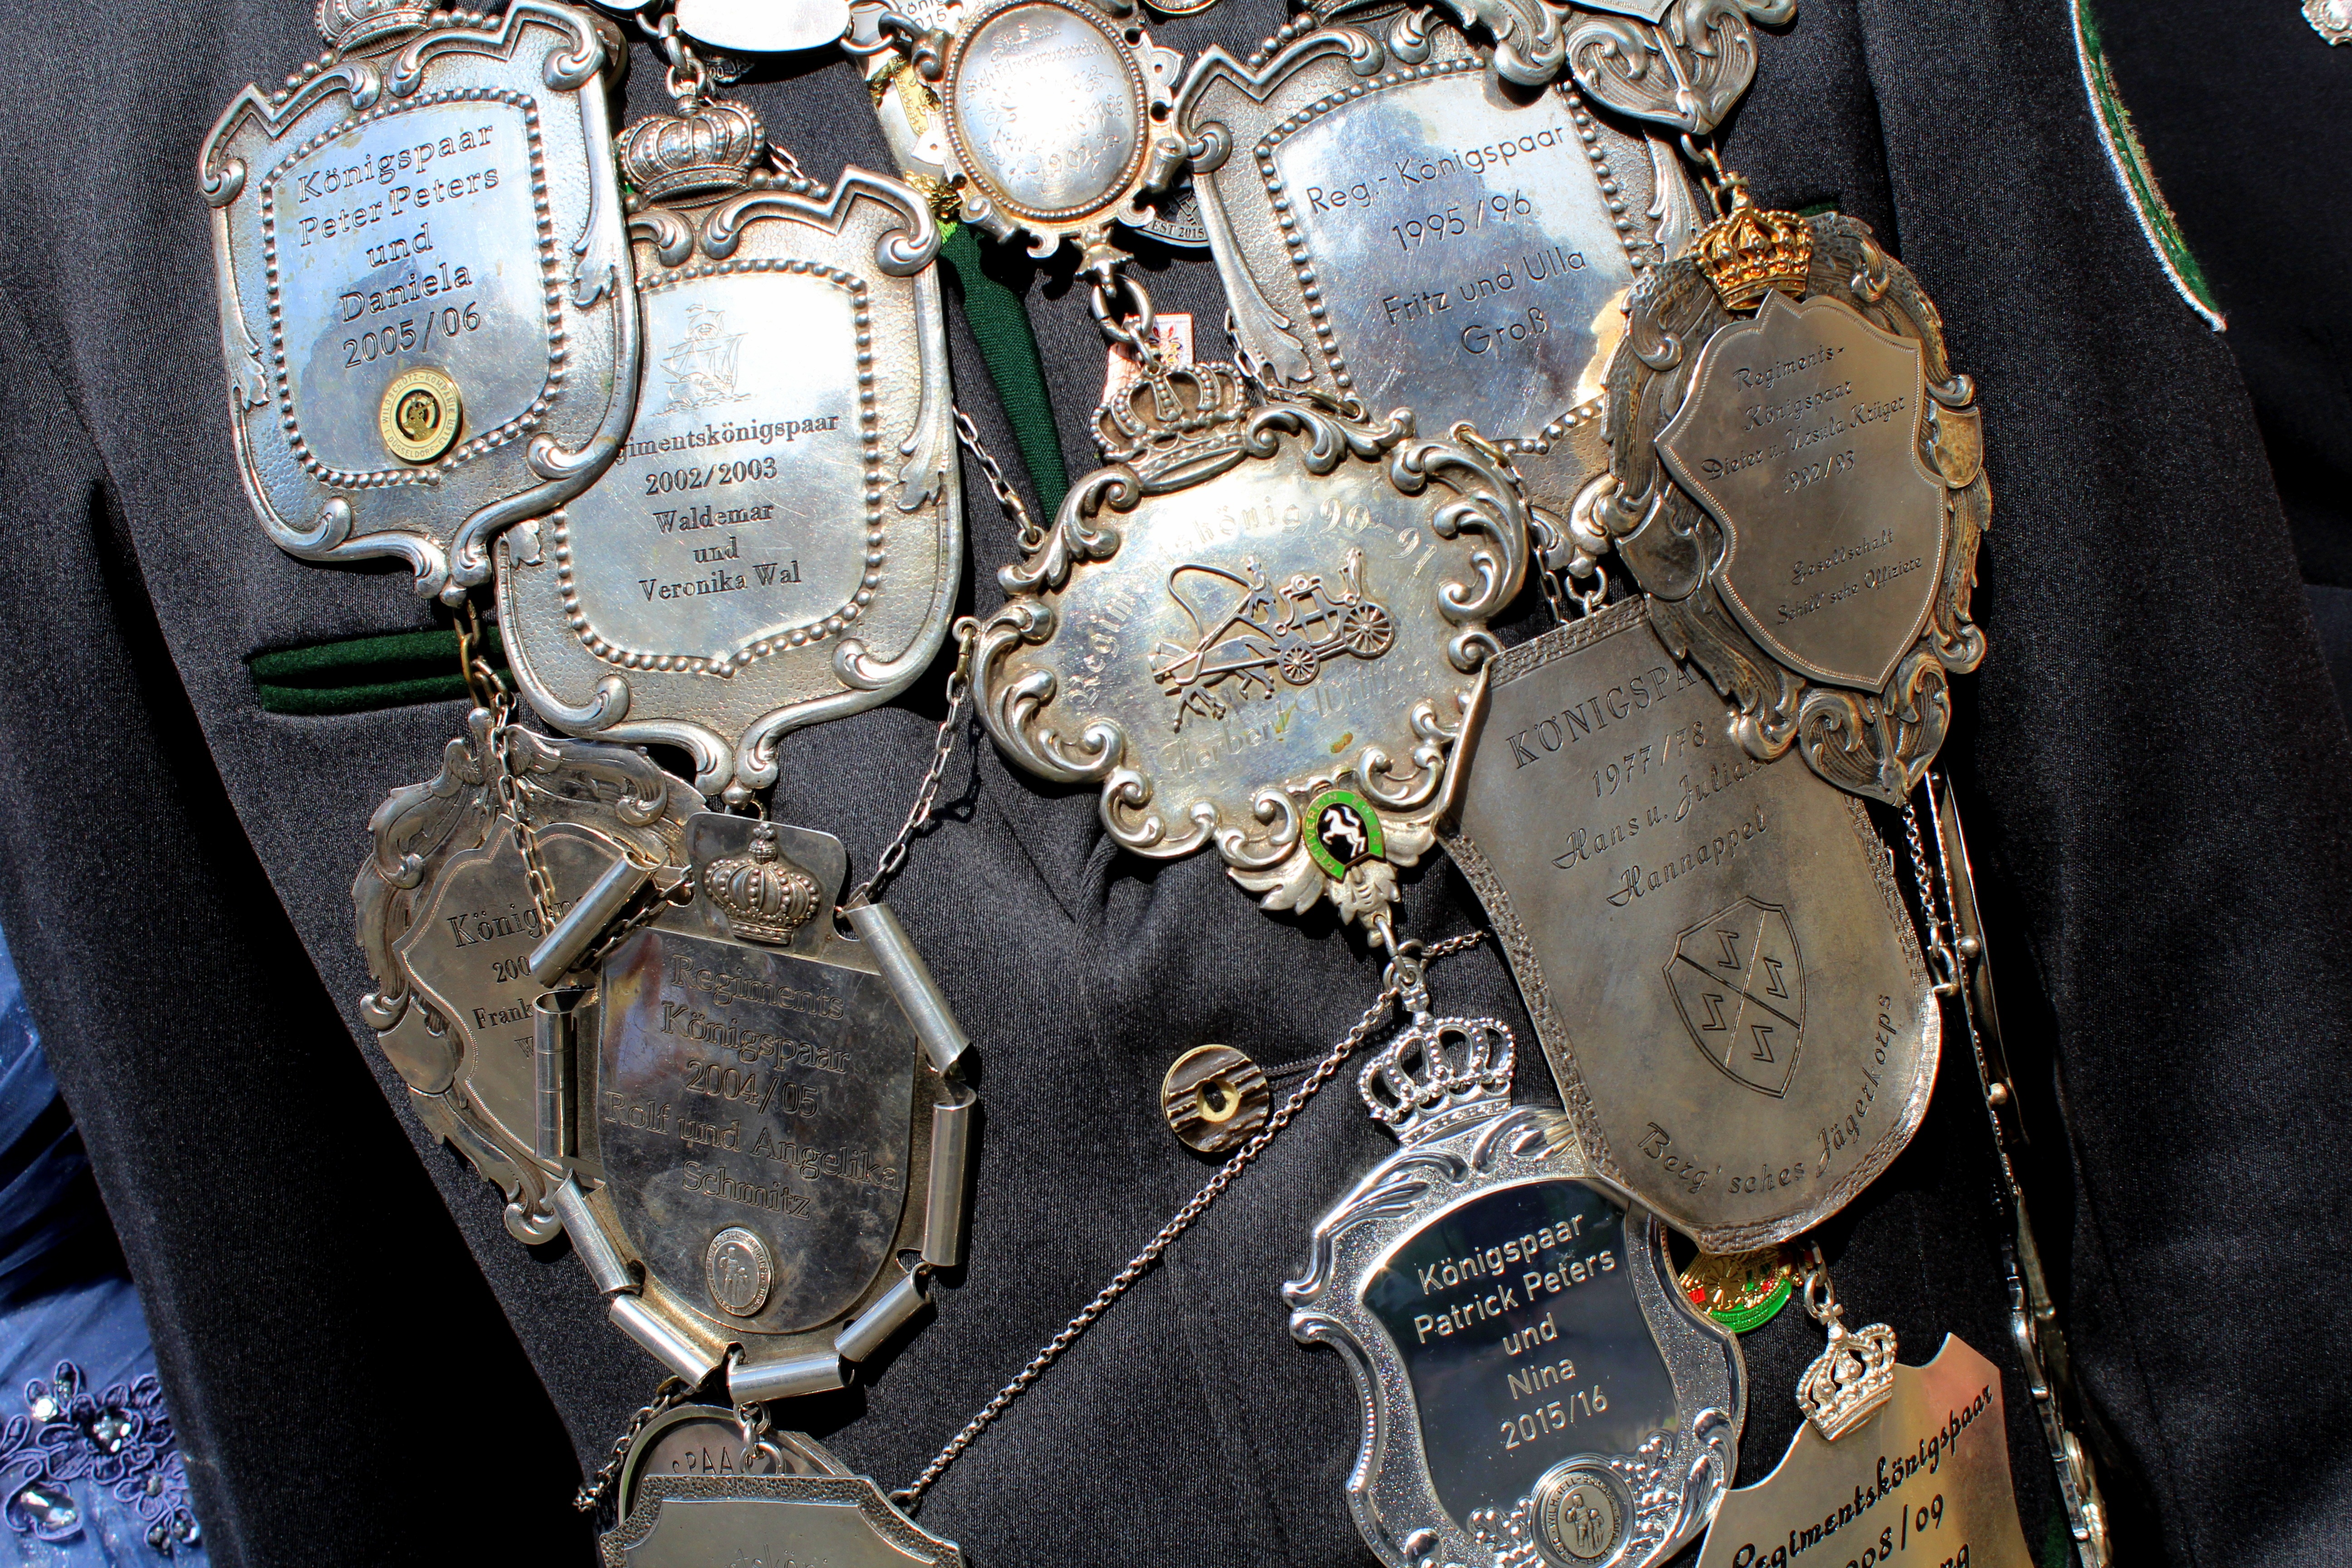
watch, protect, dusseldorf, shooting club, royal silver, king chain, fashion accessory